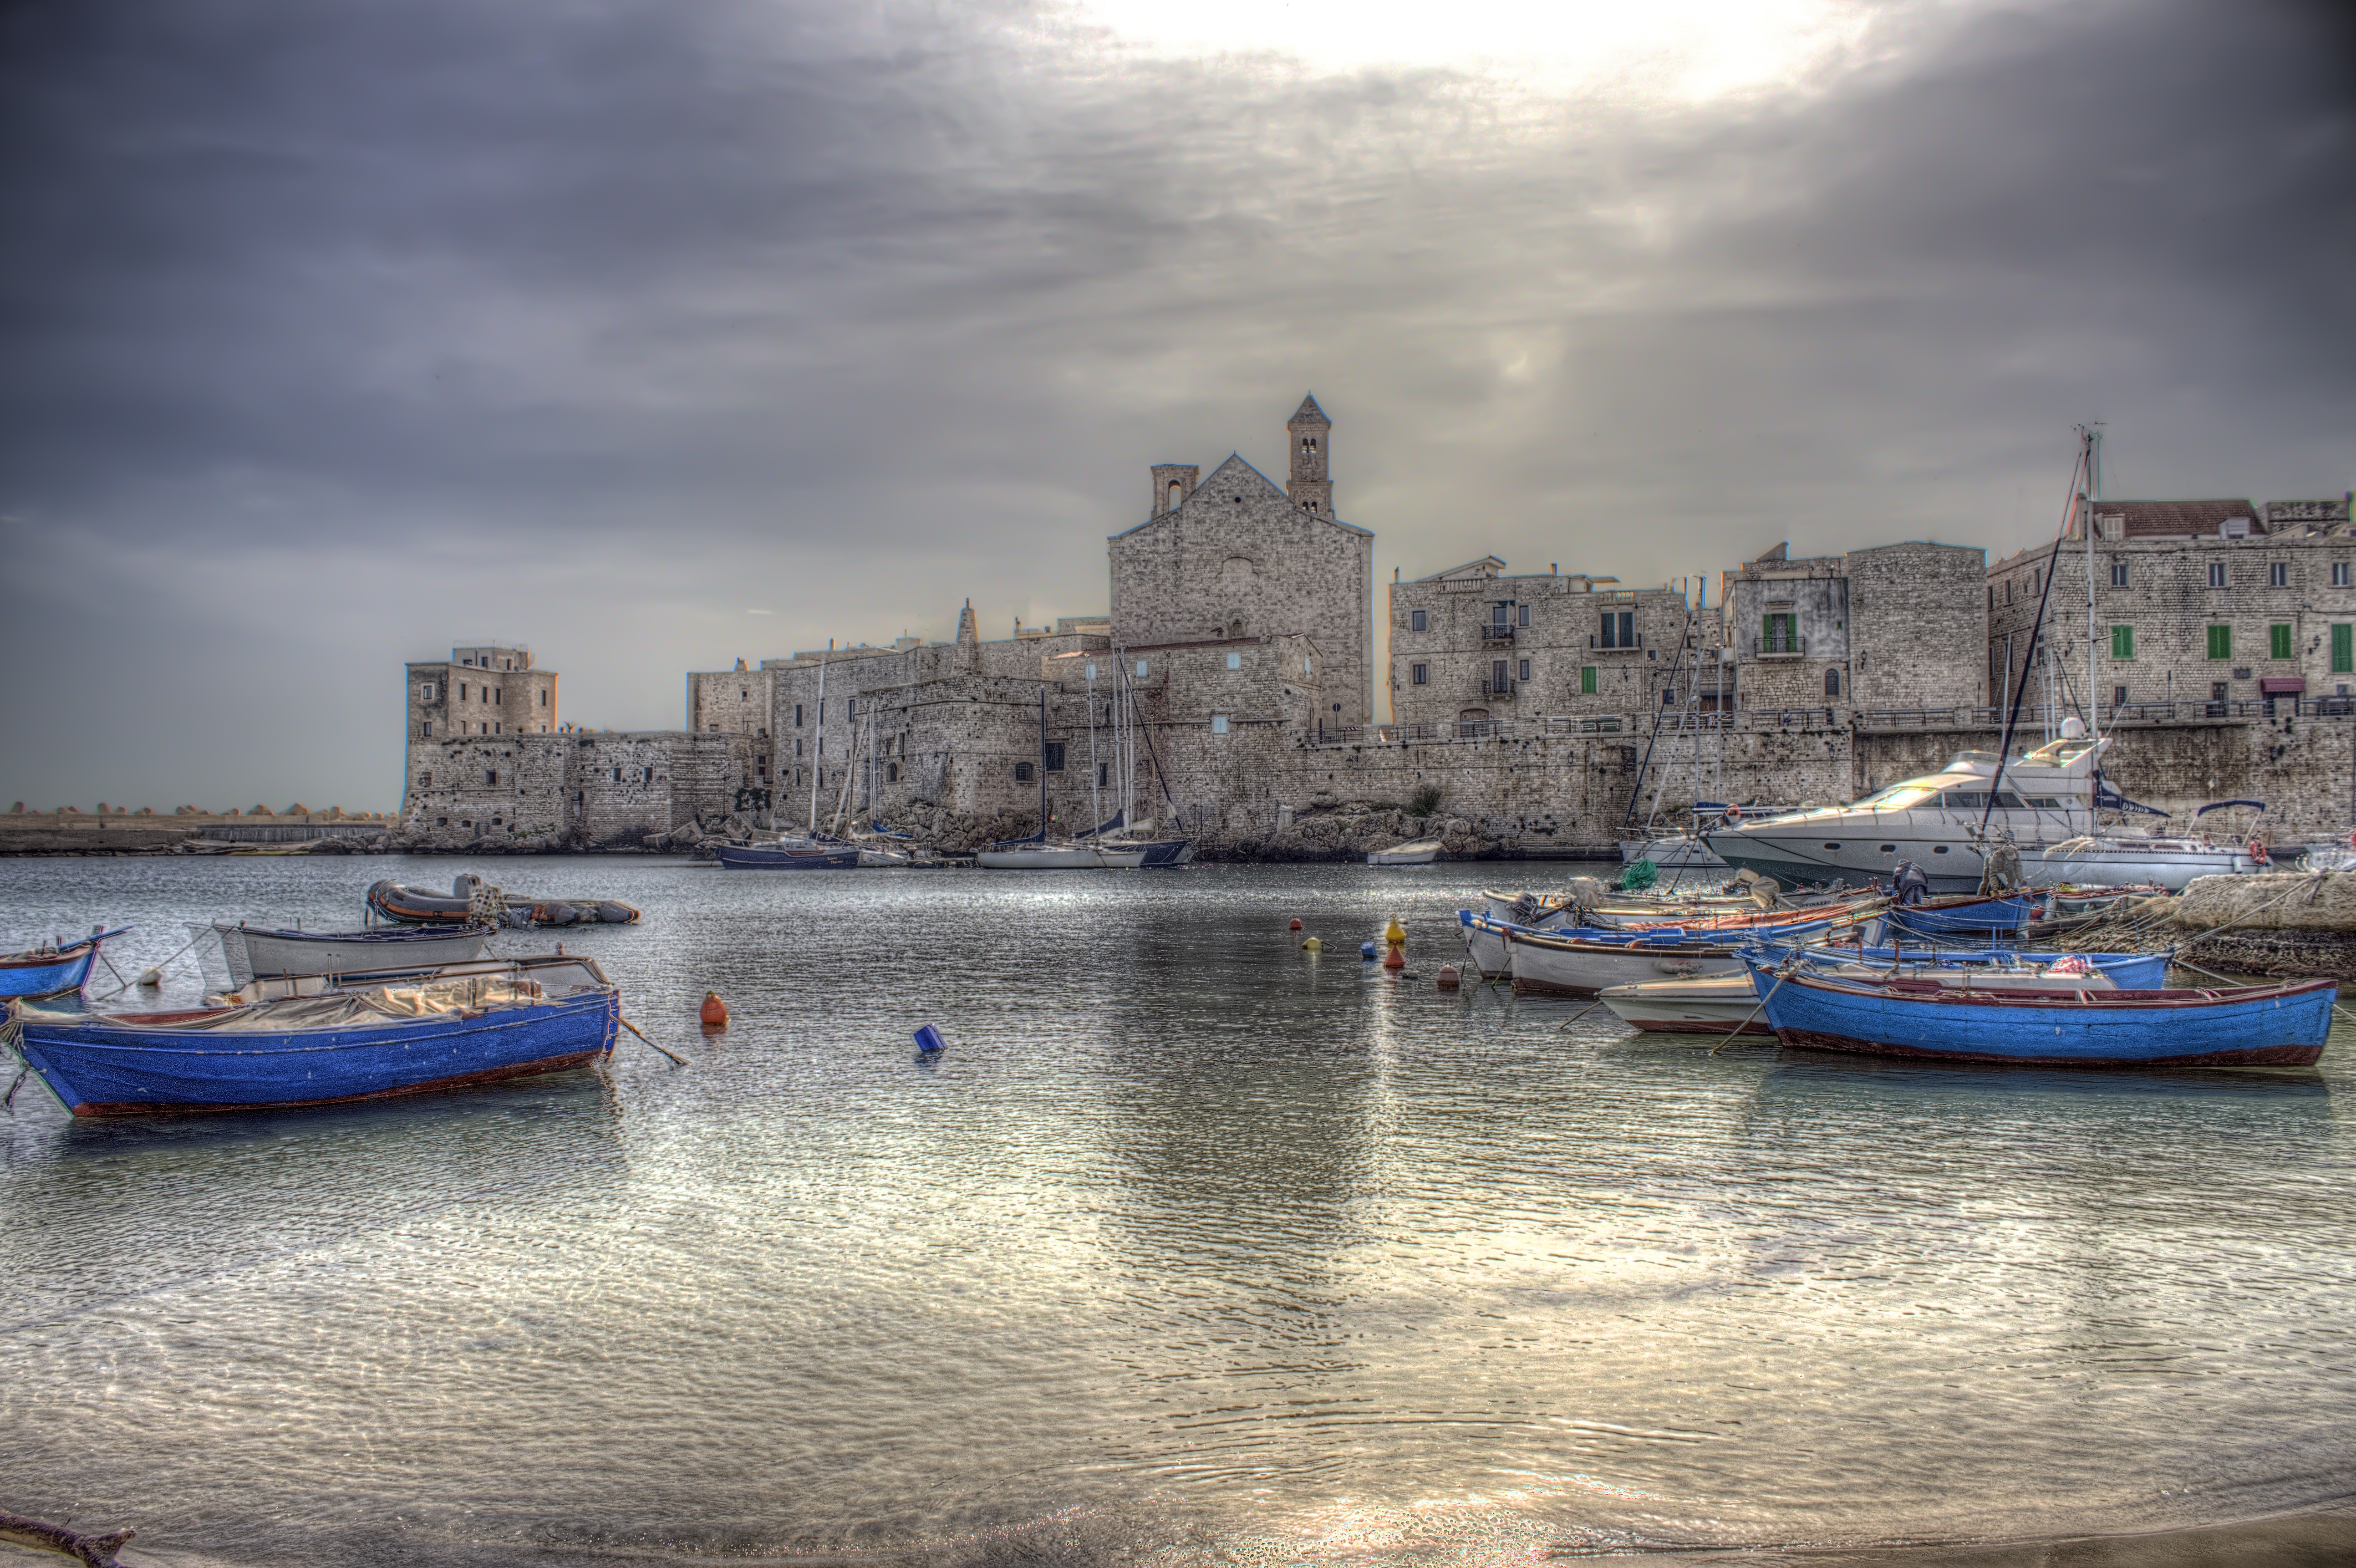
sea, coast, water, boat, morning, river, cityscape, vacation, evening, reflection, vehicle, bay, italy, harbor, cathedral, port, tourism, waterway, body of water, porto, puglia, giovinazzo